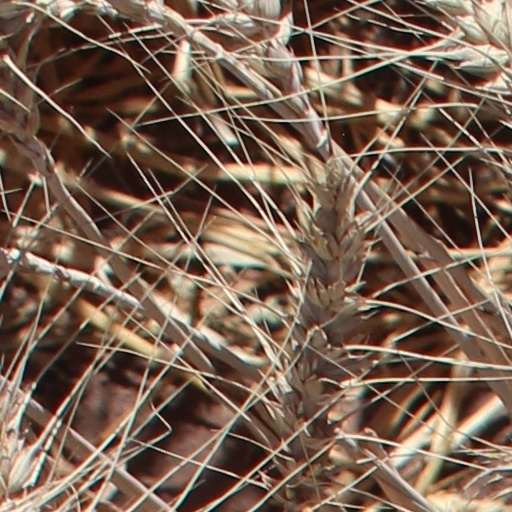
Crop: wheat